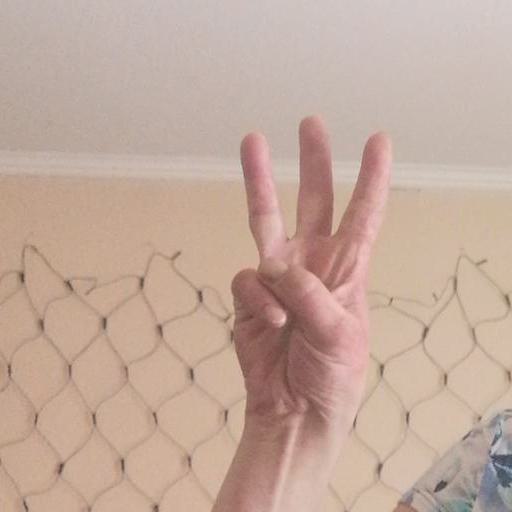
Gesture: three